Laconian vase painting

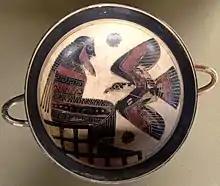
Zeus and eagle on a cup by the Rider Painter, "circa" 560 BC; Paris: Louvre.

The painters used additional colours, such as red and white, quite extensively, but also very carefully, thereby increasing the decorative effect. Earlier than other local styles, e.g. those of Corinth, Attica or East Greece, the figurally decorated interior of the cup became the carrier of the main image. Around 570 BC, perhaps under the influence of East Greek plates, the Boreades Painter subdivided the interior image into segments. Such zones were to become typical of Laconian vase painting. He also introduced the typical Laconian tripartite subdivision of the exterior surface of the cup bowl (pomegranates, flames and rays). The painters depicted scenes of everyday life, hunting scenes, "symposia" and motifs related to warfare. Additionally, mythological imagery was common. Among it, the most popular figure was Herakles, usually shown in combat with animals or monsters. Other motifs include Troilos and Achilles, Atlas, the hunt for the Calydonian boar, the return of Hephaistos to Mount Olympus, Prometheus and the blinding of Polyphemus. The most frequently depicted gods are Zeus and Poseidon. The interior image can also be of a gorgon. Images connected to the Trojan and Theban cycles of myth are also common. Special Laconian features are, for example, a horseman with a volute tendril growing from his head, or an image of the nymph Kyrene. Some vases were merely covered in shiny slip, or painted with only few ornaments.